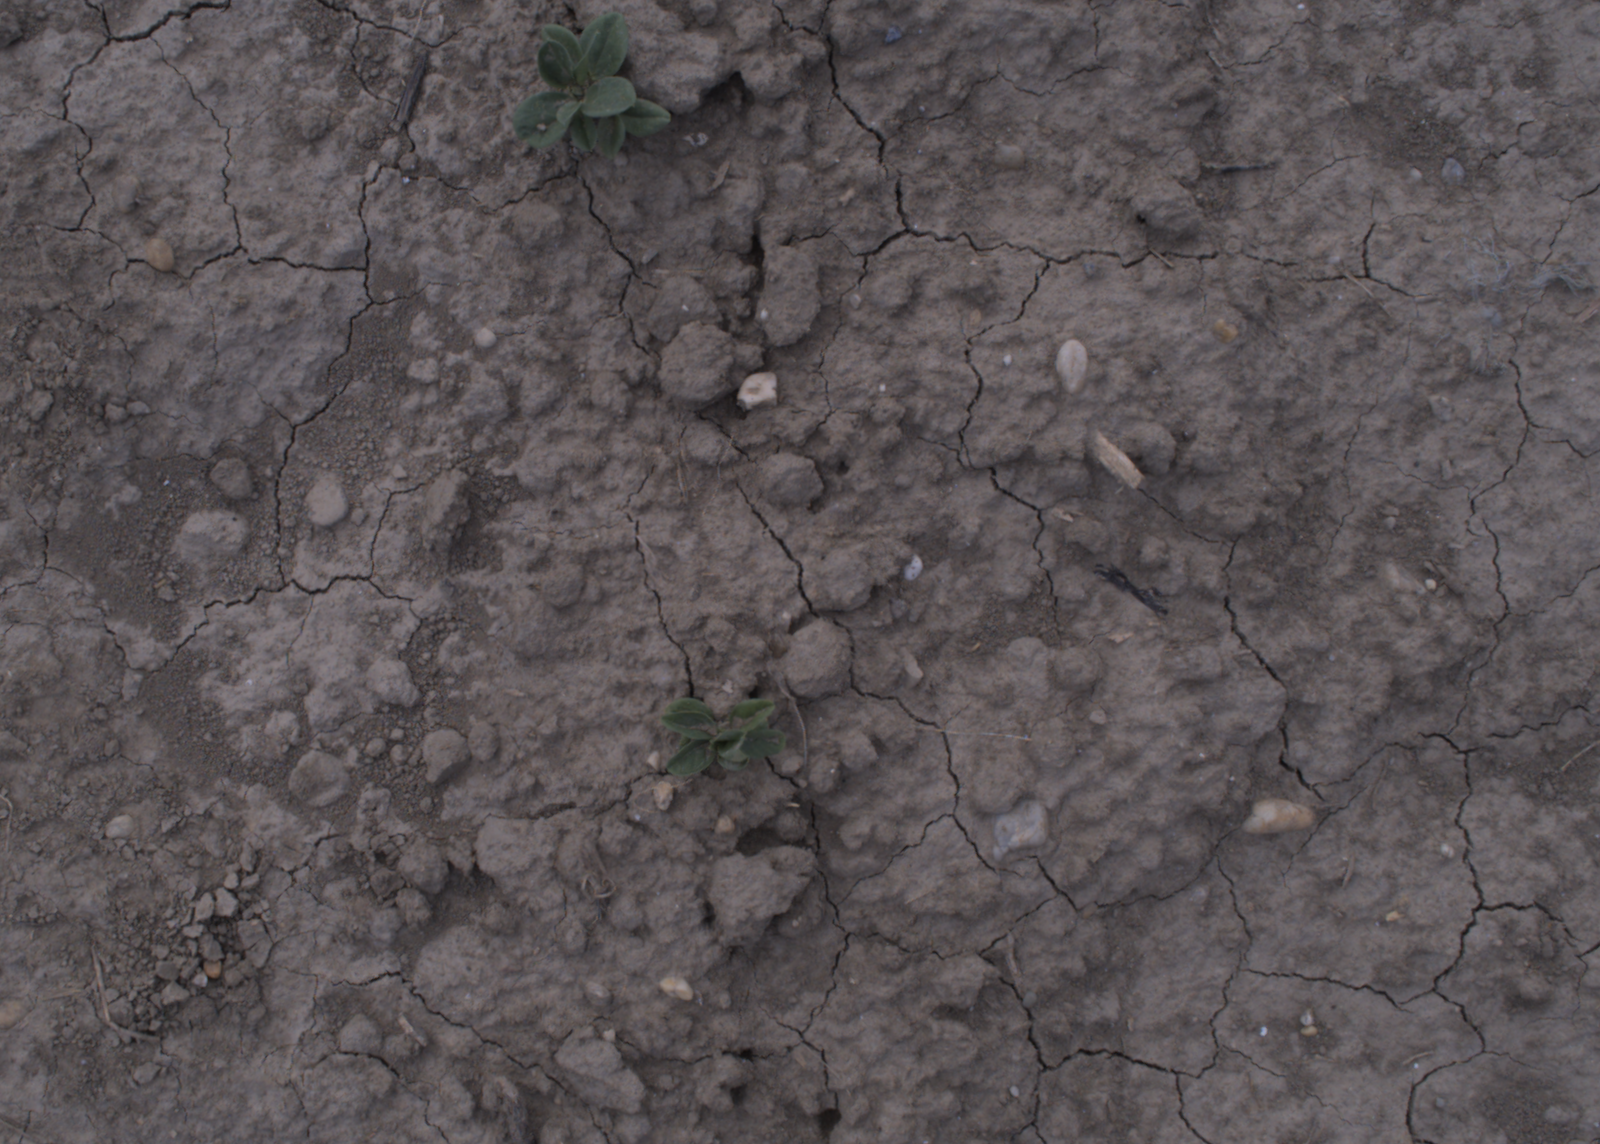
Capture date: 24.08.2020 13:39:34
Weather: mixed
Wind: medium
Seeding date: 21.07.2020
Plant canopy height (mm): 910